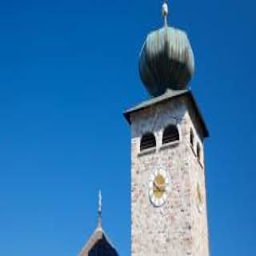
Triesenberg